John Plankinton

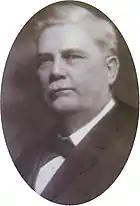
Patrick Cudahy, 1900

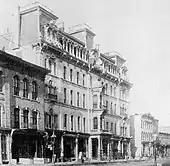
Milwaukee Plankinton House Hotel, when it was built in 1867

John Plankinton (March 11, 1820 – March 29, 1891) was an American businessman. He is noted for expansive real estate developments in Milwaukee, including the luxurious Plankinton House Hotel designed as an upscale residence for the wealthy. He was involved with railroading and banking. The Plankinton Bank he developed became the leading bank of Milwaukee in his lifetime. He was involved in the development of the Milwaukee City Railroad Company, an electric railway.